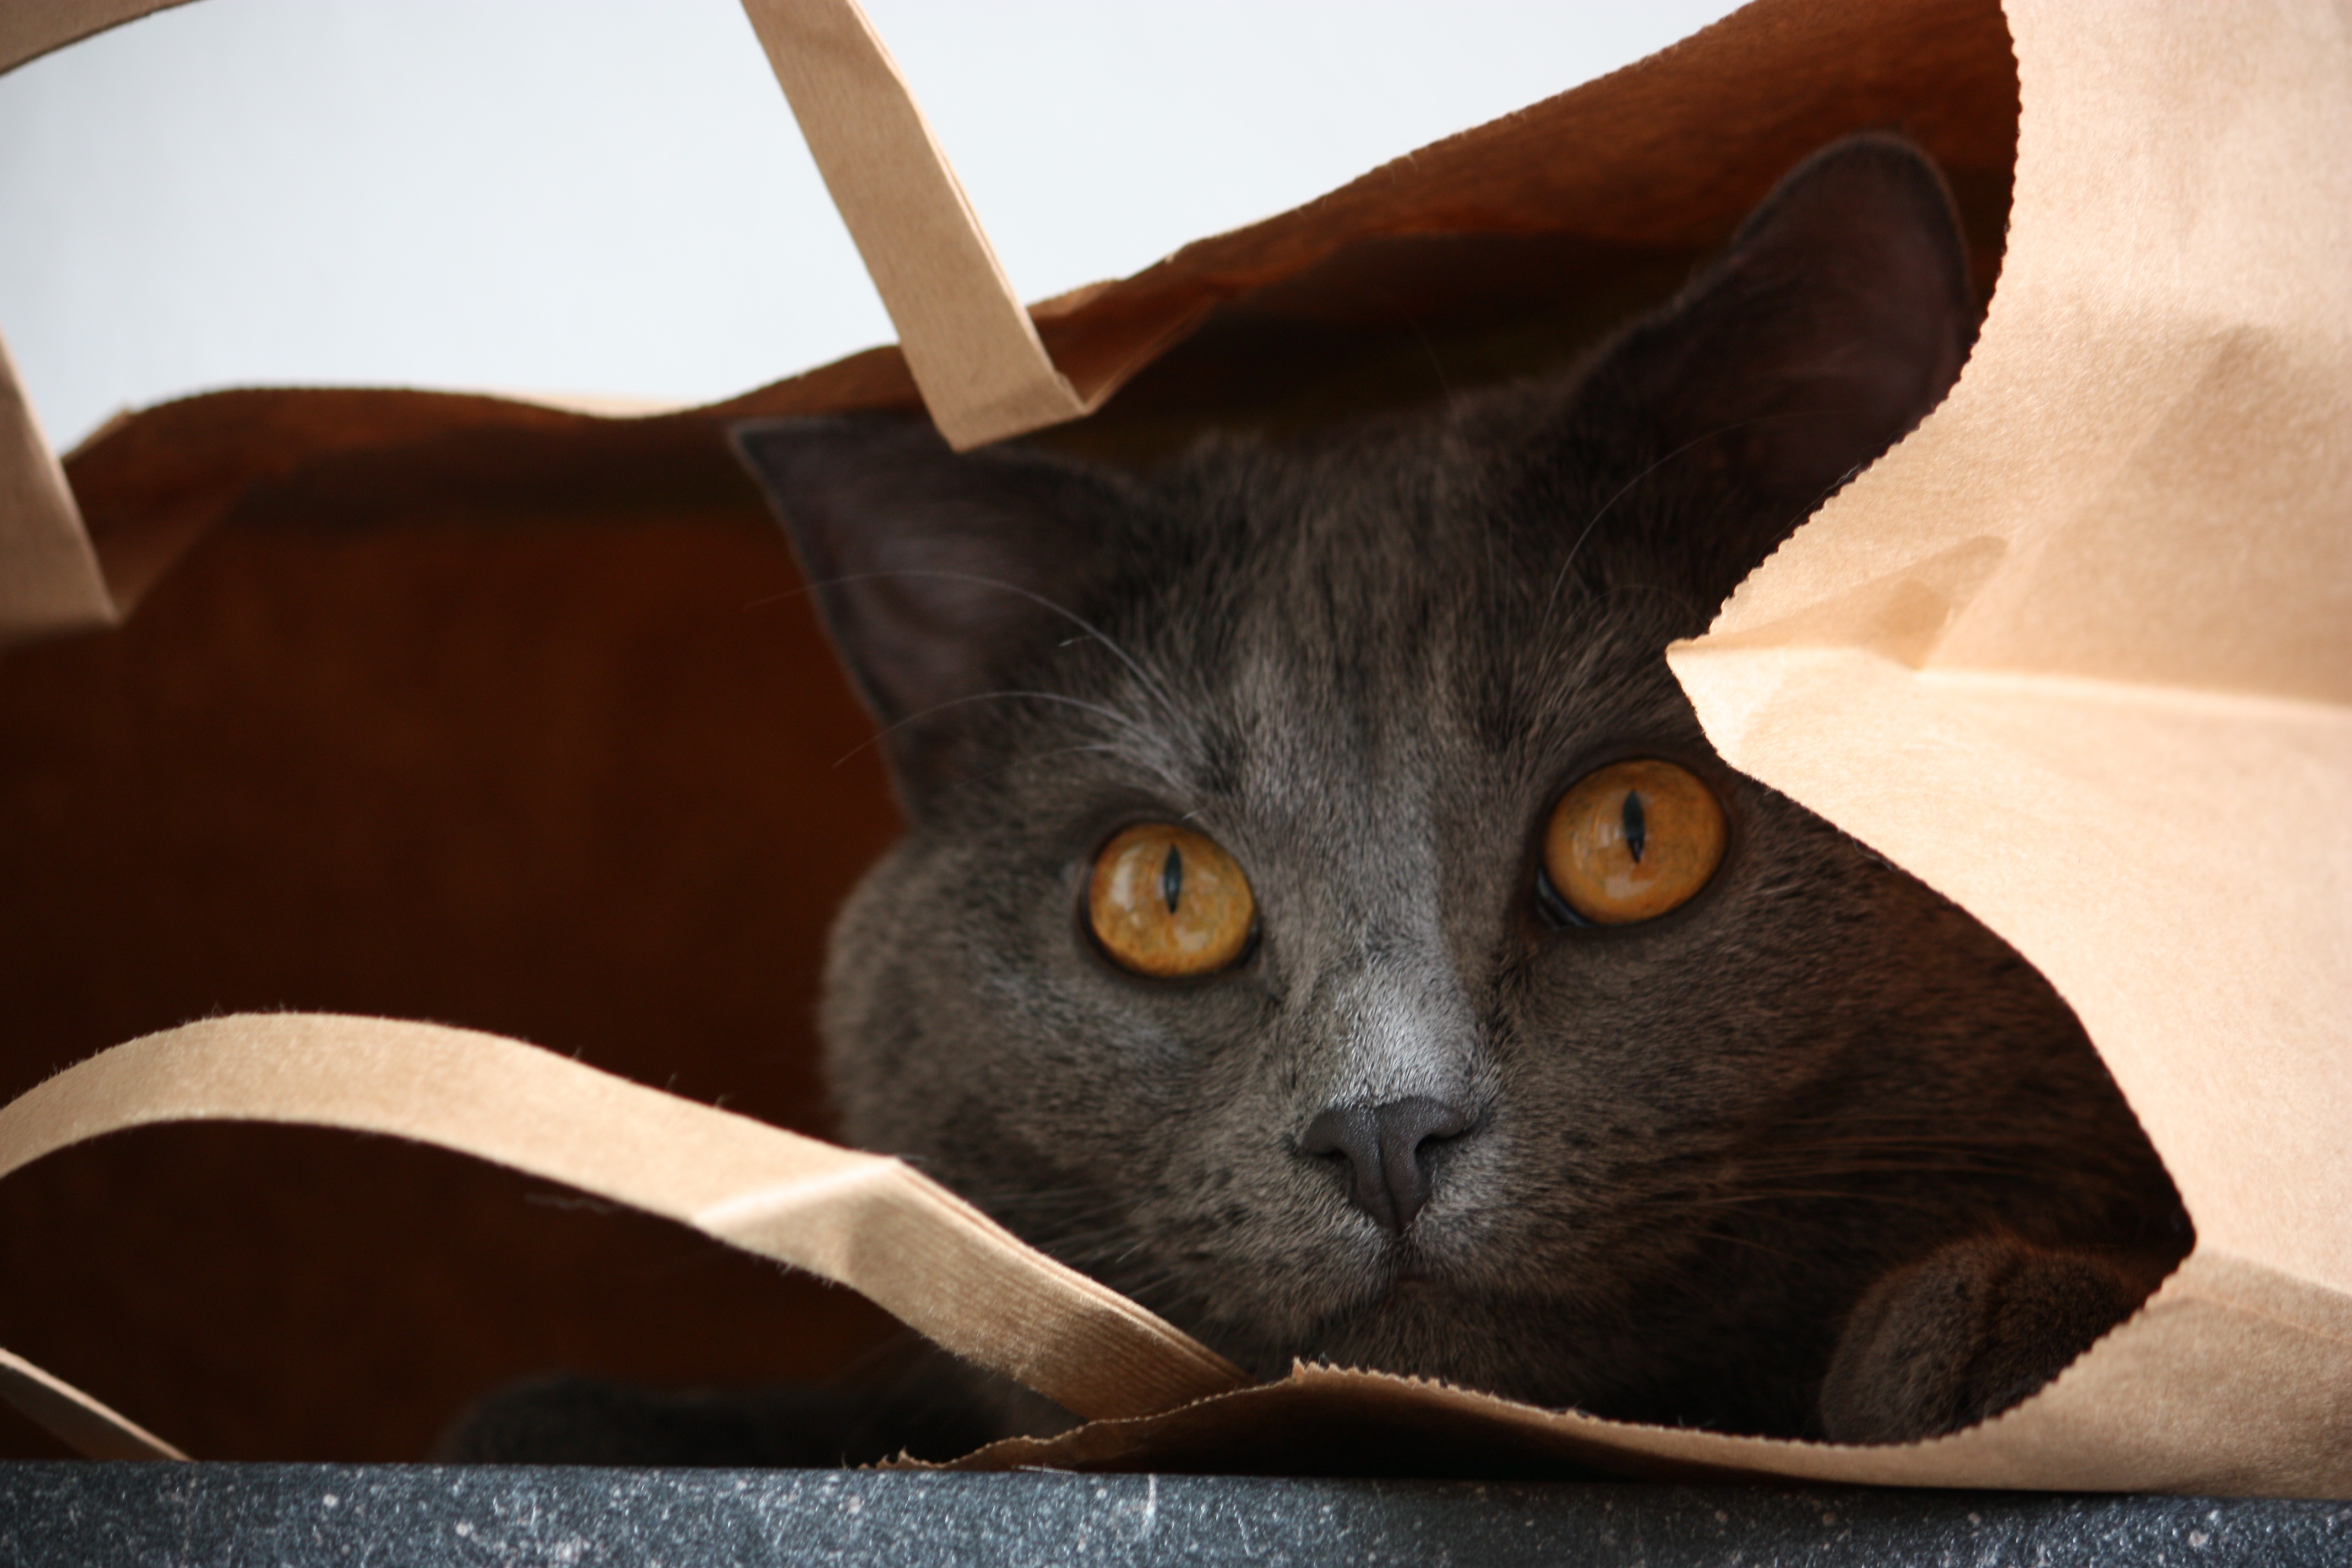
pet, cat, mammal, black cat, black, nose, whiskers, animals, vertebrate, mieze, burmese, chartreux, small to medium sized cats, cat like mammal